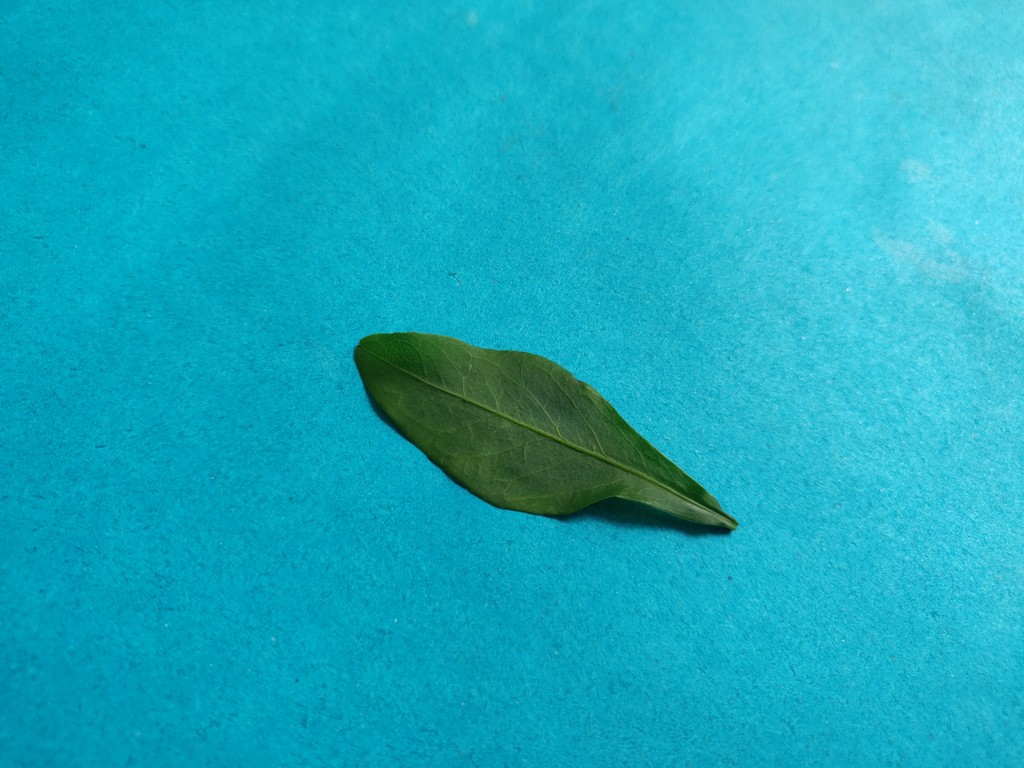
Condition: Healthy
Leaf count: single
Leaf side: front